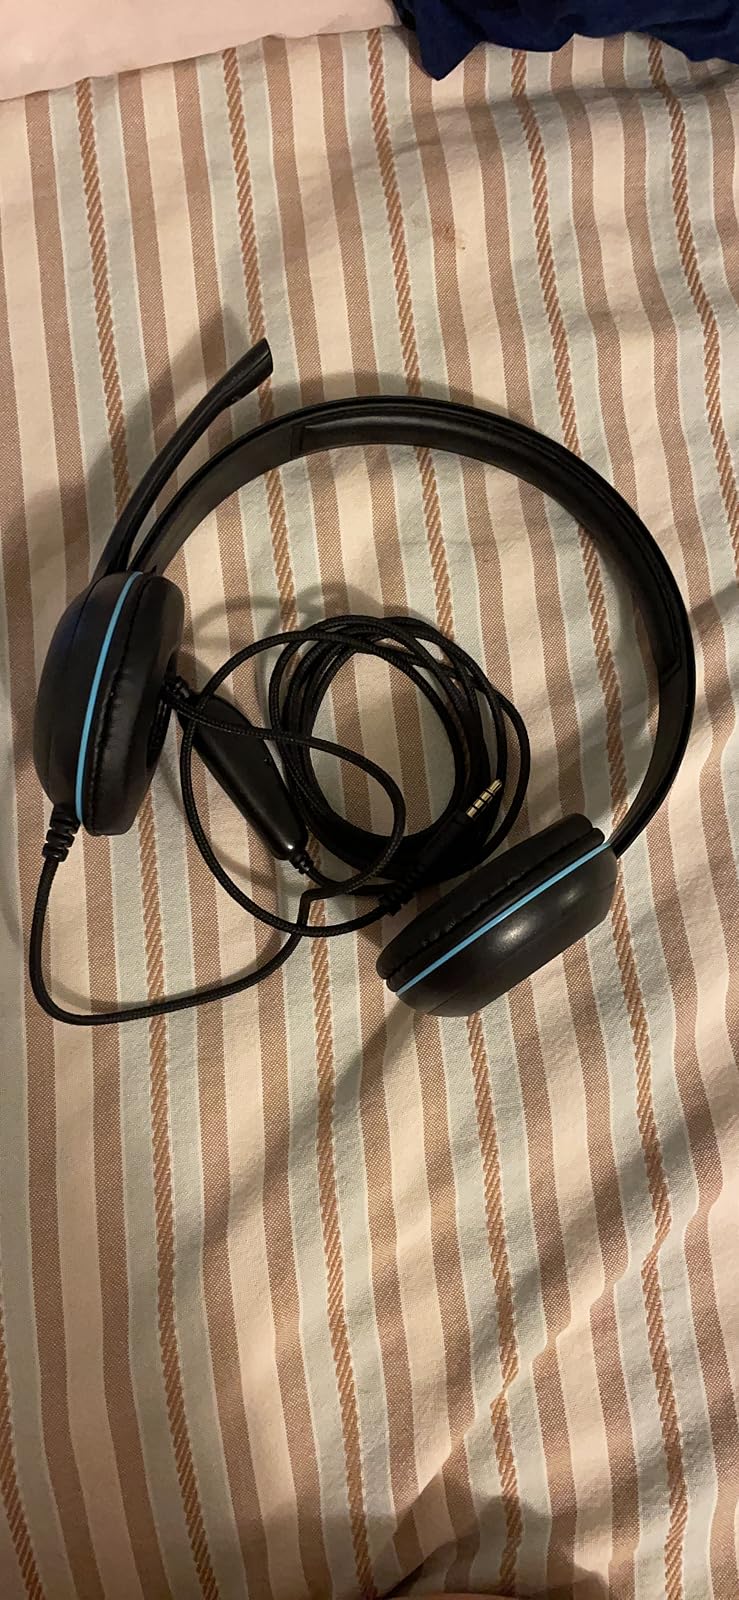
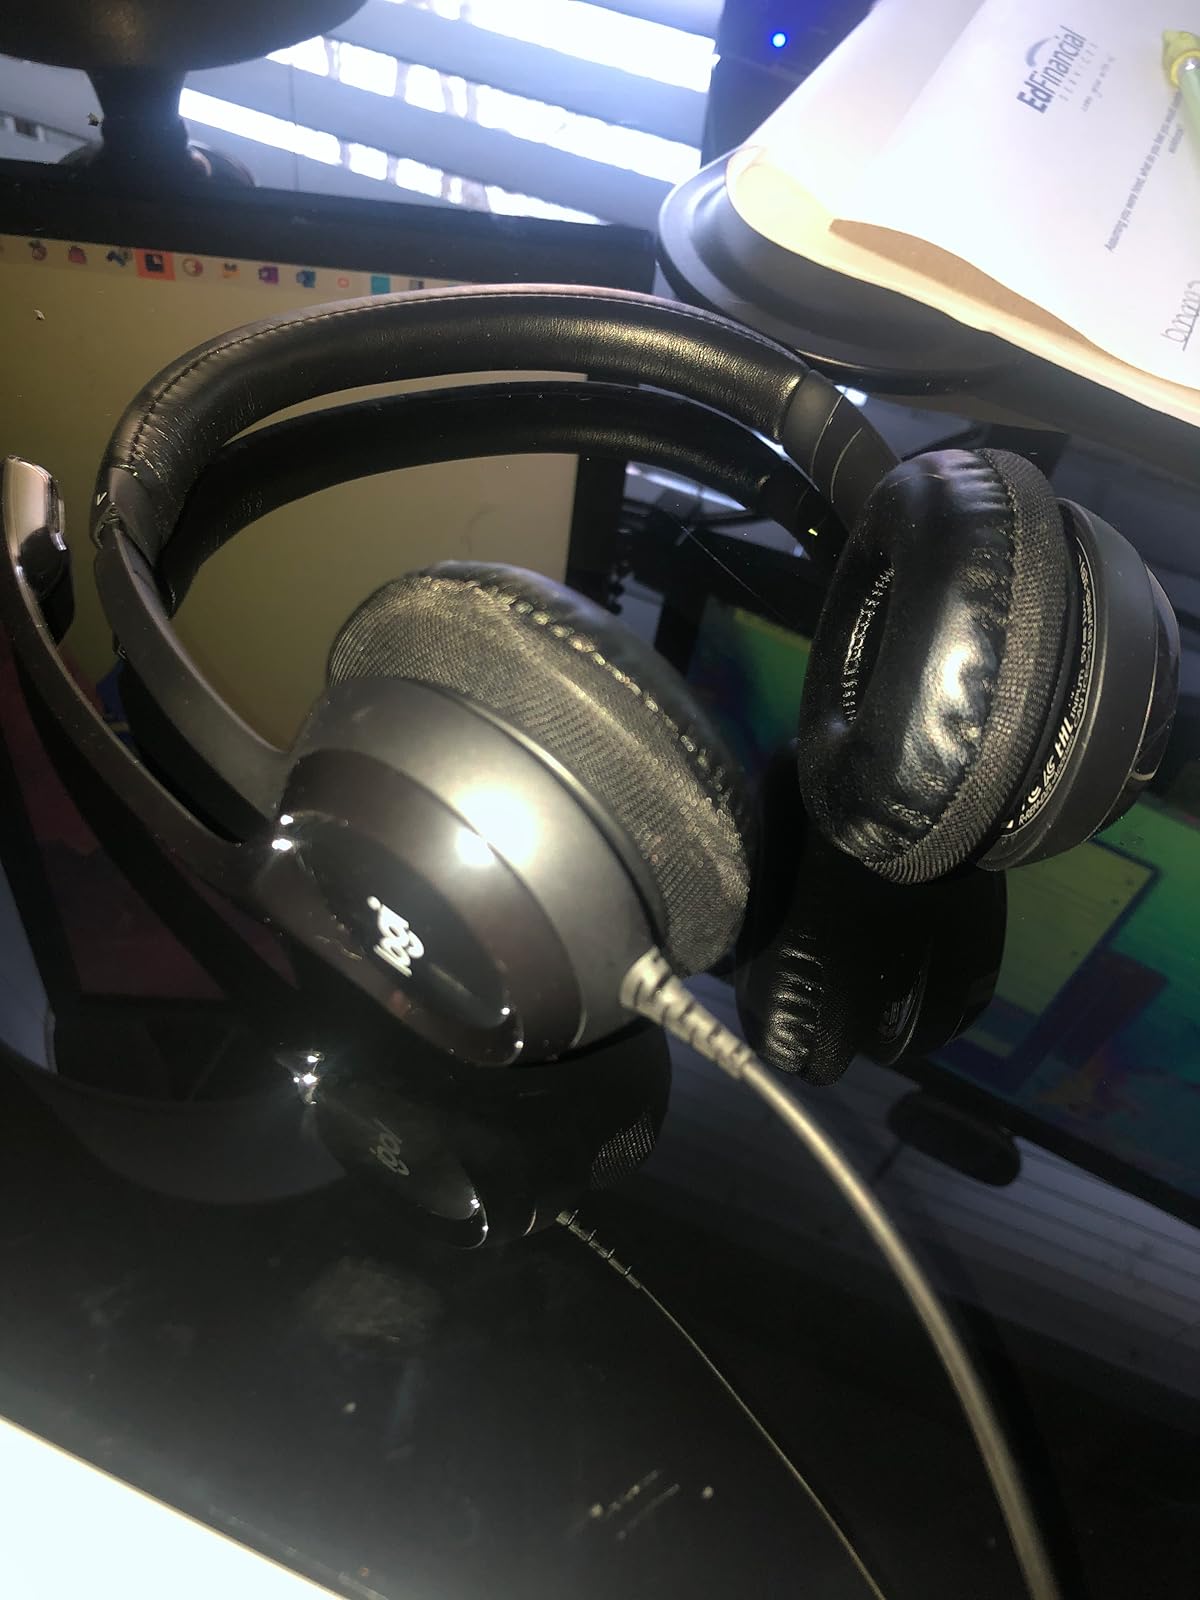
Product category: headphones
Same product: no